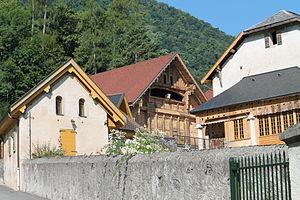
La ferme de Gy (XVIIe siècle) est une ancienne dépendance du château de Gye.
Giez est une commune française située dans le département de la Haute-Savoie, en région Auvergne-Rhône-Alpes.